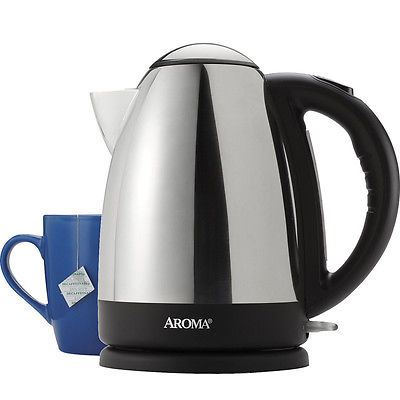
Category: kettle